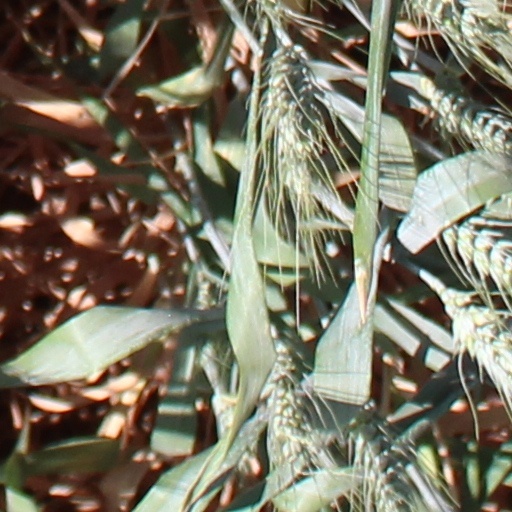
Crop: wheat